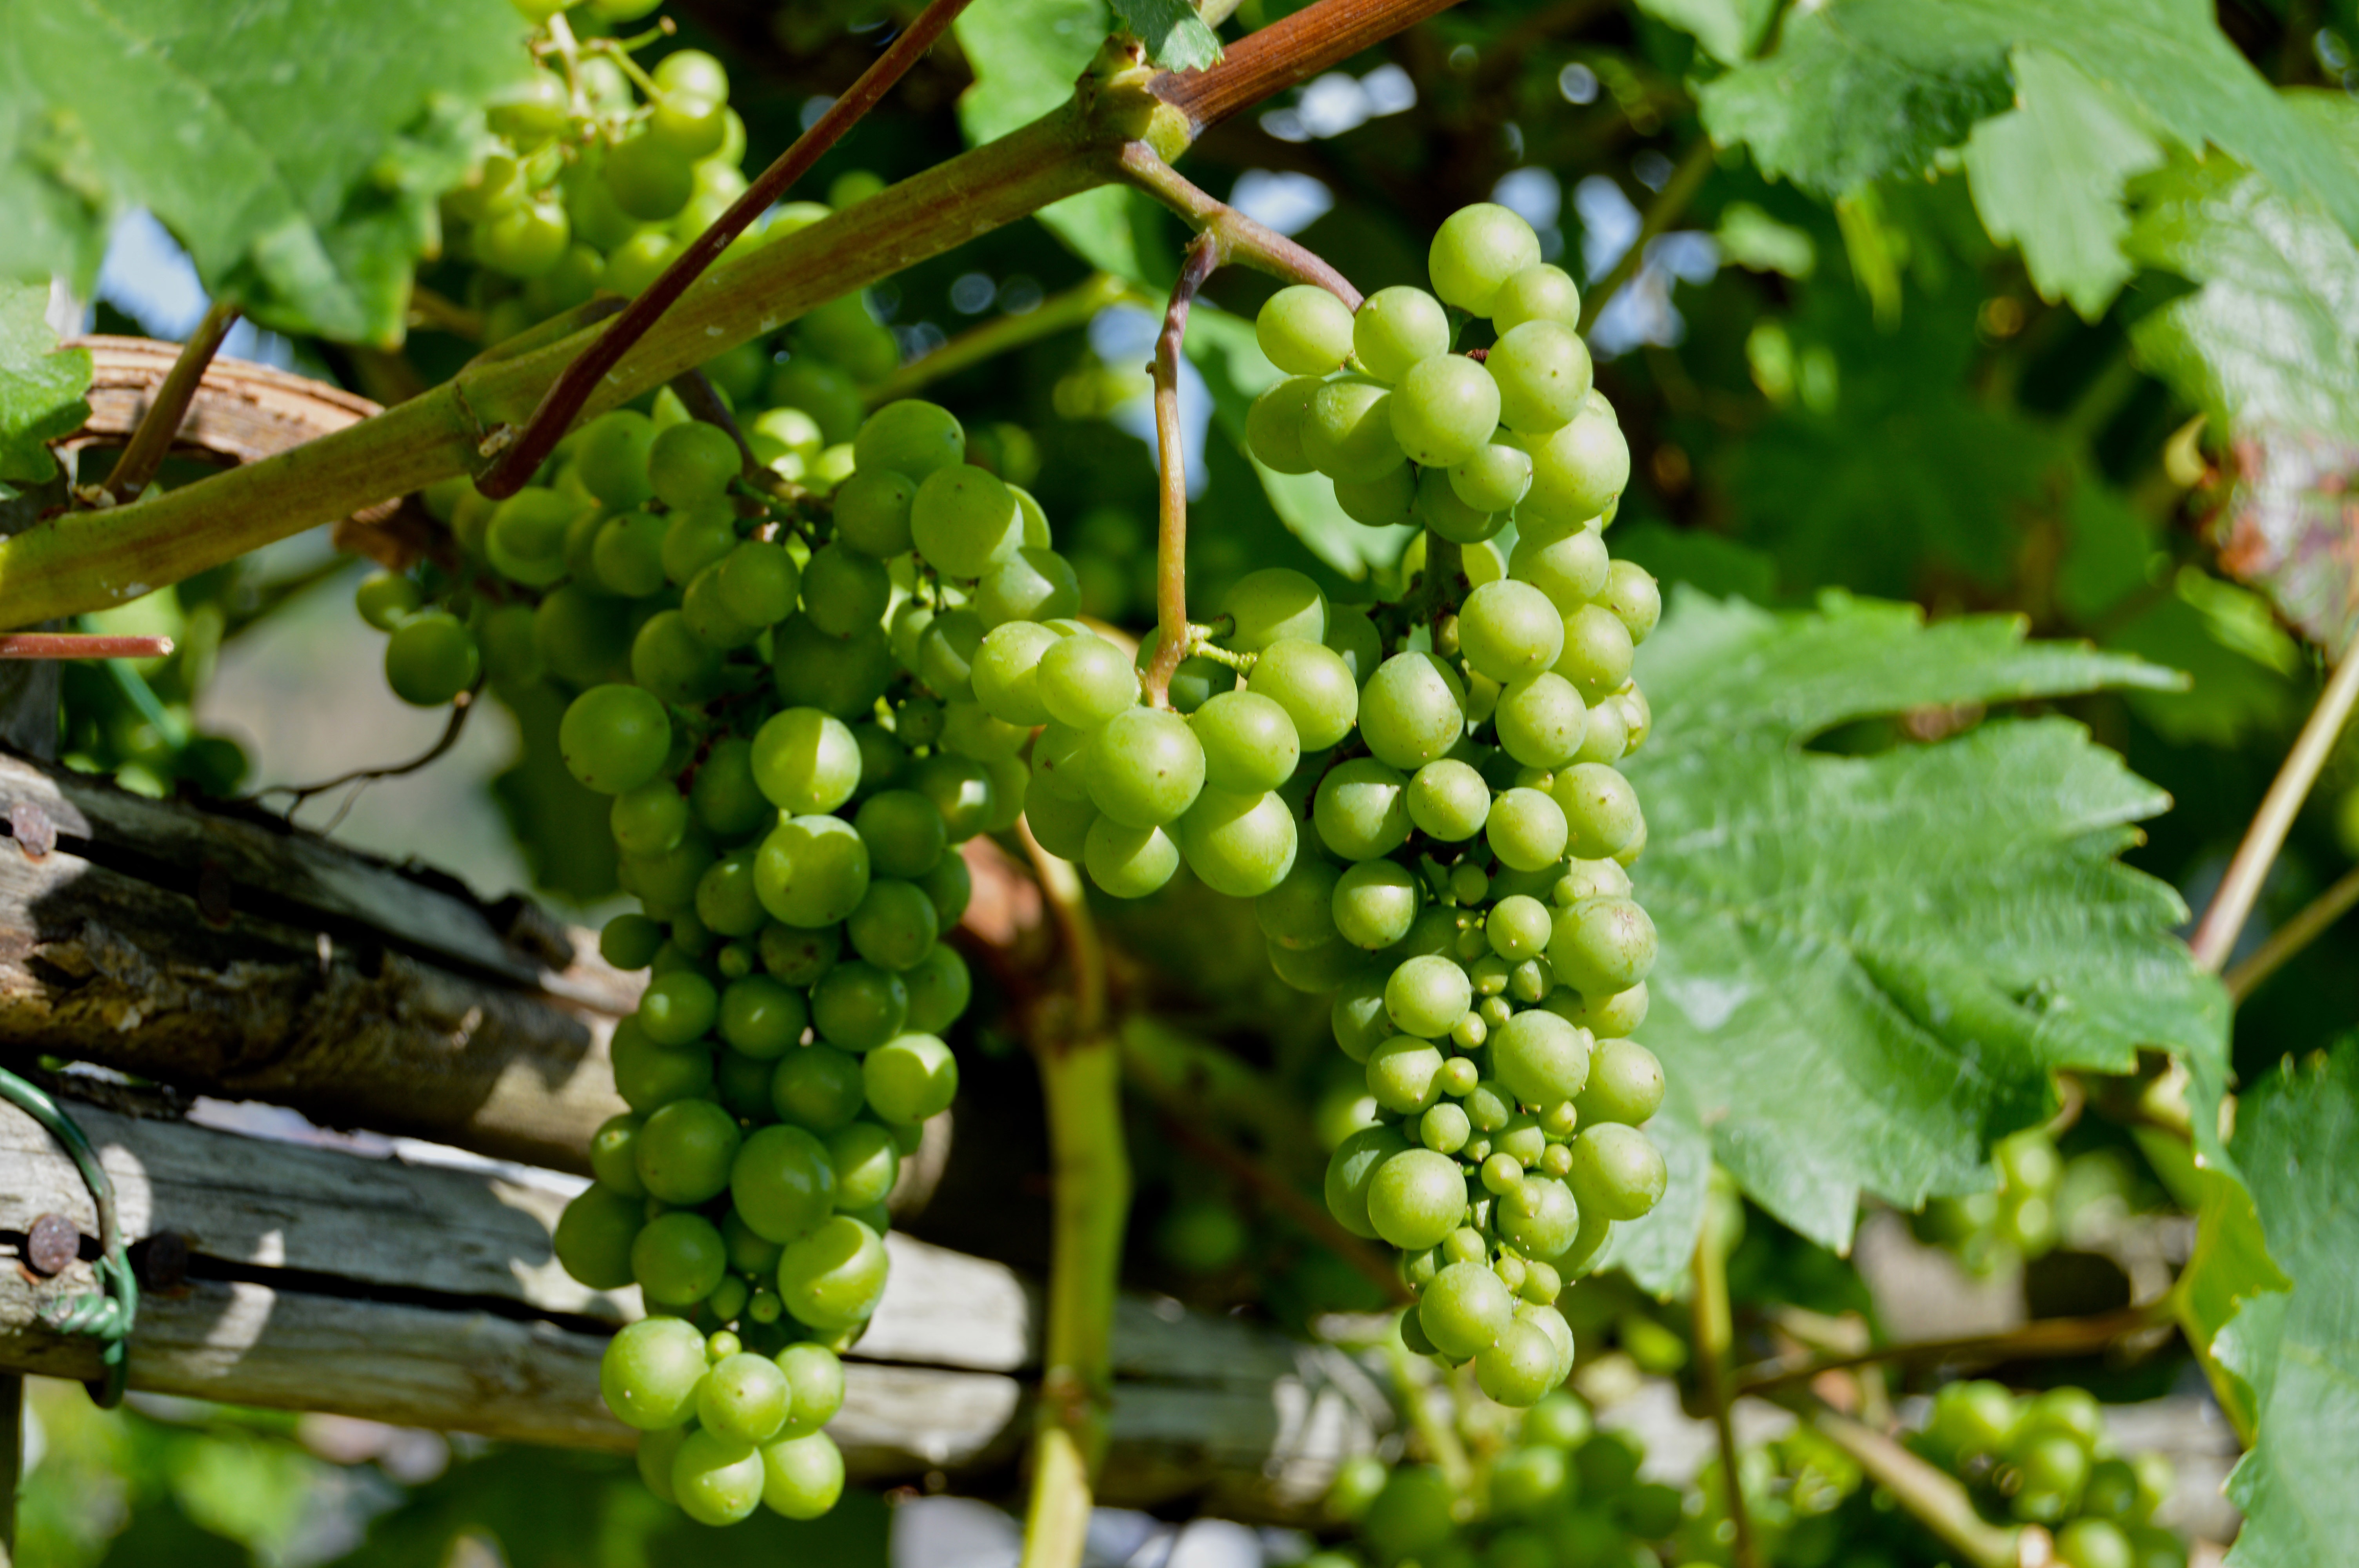
plant, grape, vineyard, fruit, flower, food, green, produce, botany, agriculture, garden, close up, grapevine, leaves, shrub, grapes, fruits, flowering plant, vitis, coccoloba uvifera, land plant, grapevine family